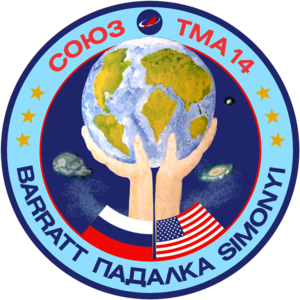
La mission TMA-14 du programme Soyouz a été lancée le 25 mars 2009. Elle a assuré le transport de deux membres de l'équipage de l'Expédition 19 à la Station spatiale internationale. TMA-14 est le 101ᵉ vol d'un vaisseau spatial Soyouz depuis le premier en 1967. Son retour a eu lieu le 11 octobre 2009.
Soyouz TMA-15 est une mission spatiale dont le décollage a eu lieu le 27 mai 2009 à 10 h 34 GMT depuis le cosmodrome de Baïkonour. Elle assure le transport de trois membres de l’équipage de l’expédition 20 à la Station spatiale internationale. TMA-15 est le 102ᵉ vol d’un vaisseau spatial Soyouz. Soyouz TMA-15 atterrit le 1ᵉʳ décembre 2009 à 7:17 UTC.
La mission TMA-13 du programme Soyouz a été lancée le 12 octobre 2008. Elle a assuré le transport de deux membres de l'équipage de l'Expédition 18 vers la Station spatiale internationale. TMA-13 est le 100ᵉ vol d'un vaisseau spatial Soyouz depuis le premier en 1967. Elle a pris fin avec son retour sur terre le 8 avril 2009, 178 jours après son lancement.